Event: Nepal Earthquake
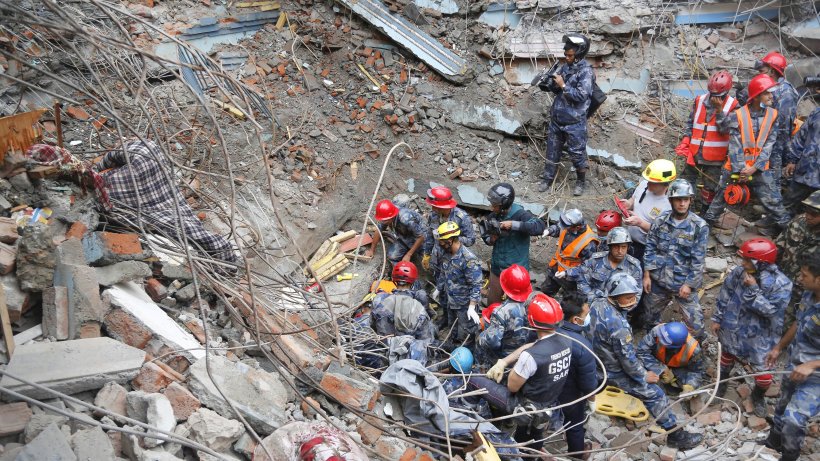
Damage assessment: damage